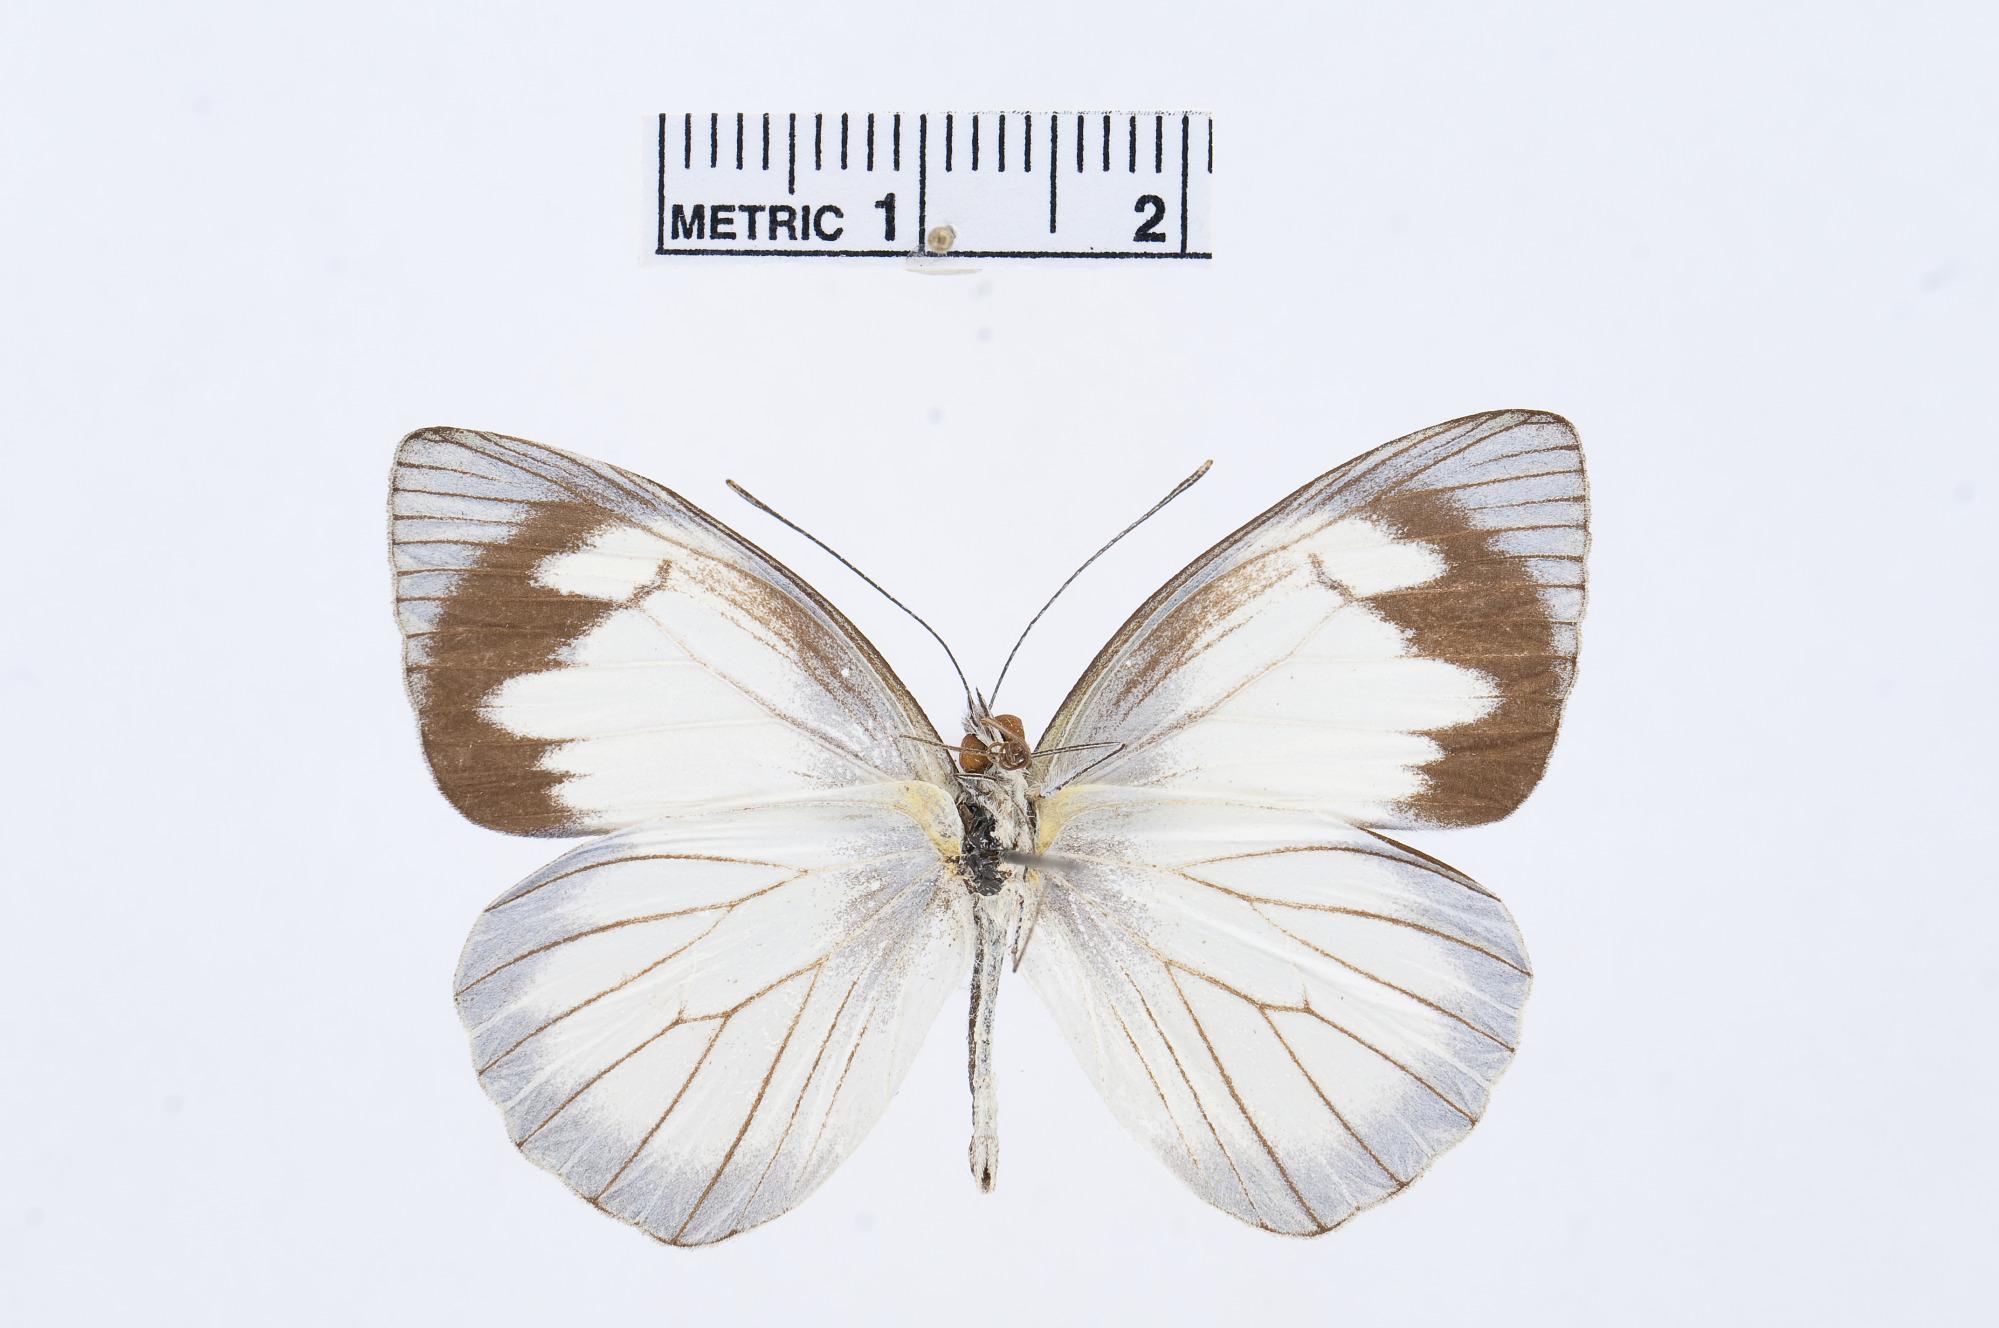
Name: Leptophobia olympia
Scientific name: Leptophobia olympia
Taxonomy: Animalia, Arthropoda, Hexapoda, Insecta, Lepidoptera, Pieridae, Pierinae